Victor de Broglie (1846–1906)

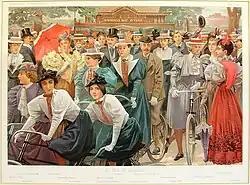
Broglie and his wife appear at the centre of a fashionable crowd in the Bois de Boulogne drawn by Guth, 1897

Louis-Alphonse-Victor, 5th duc de Broglie, called Victor de Broglie (30 October 1846 – 26 August 1906), was a French aristocrat.